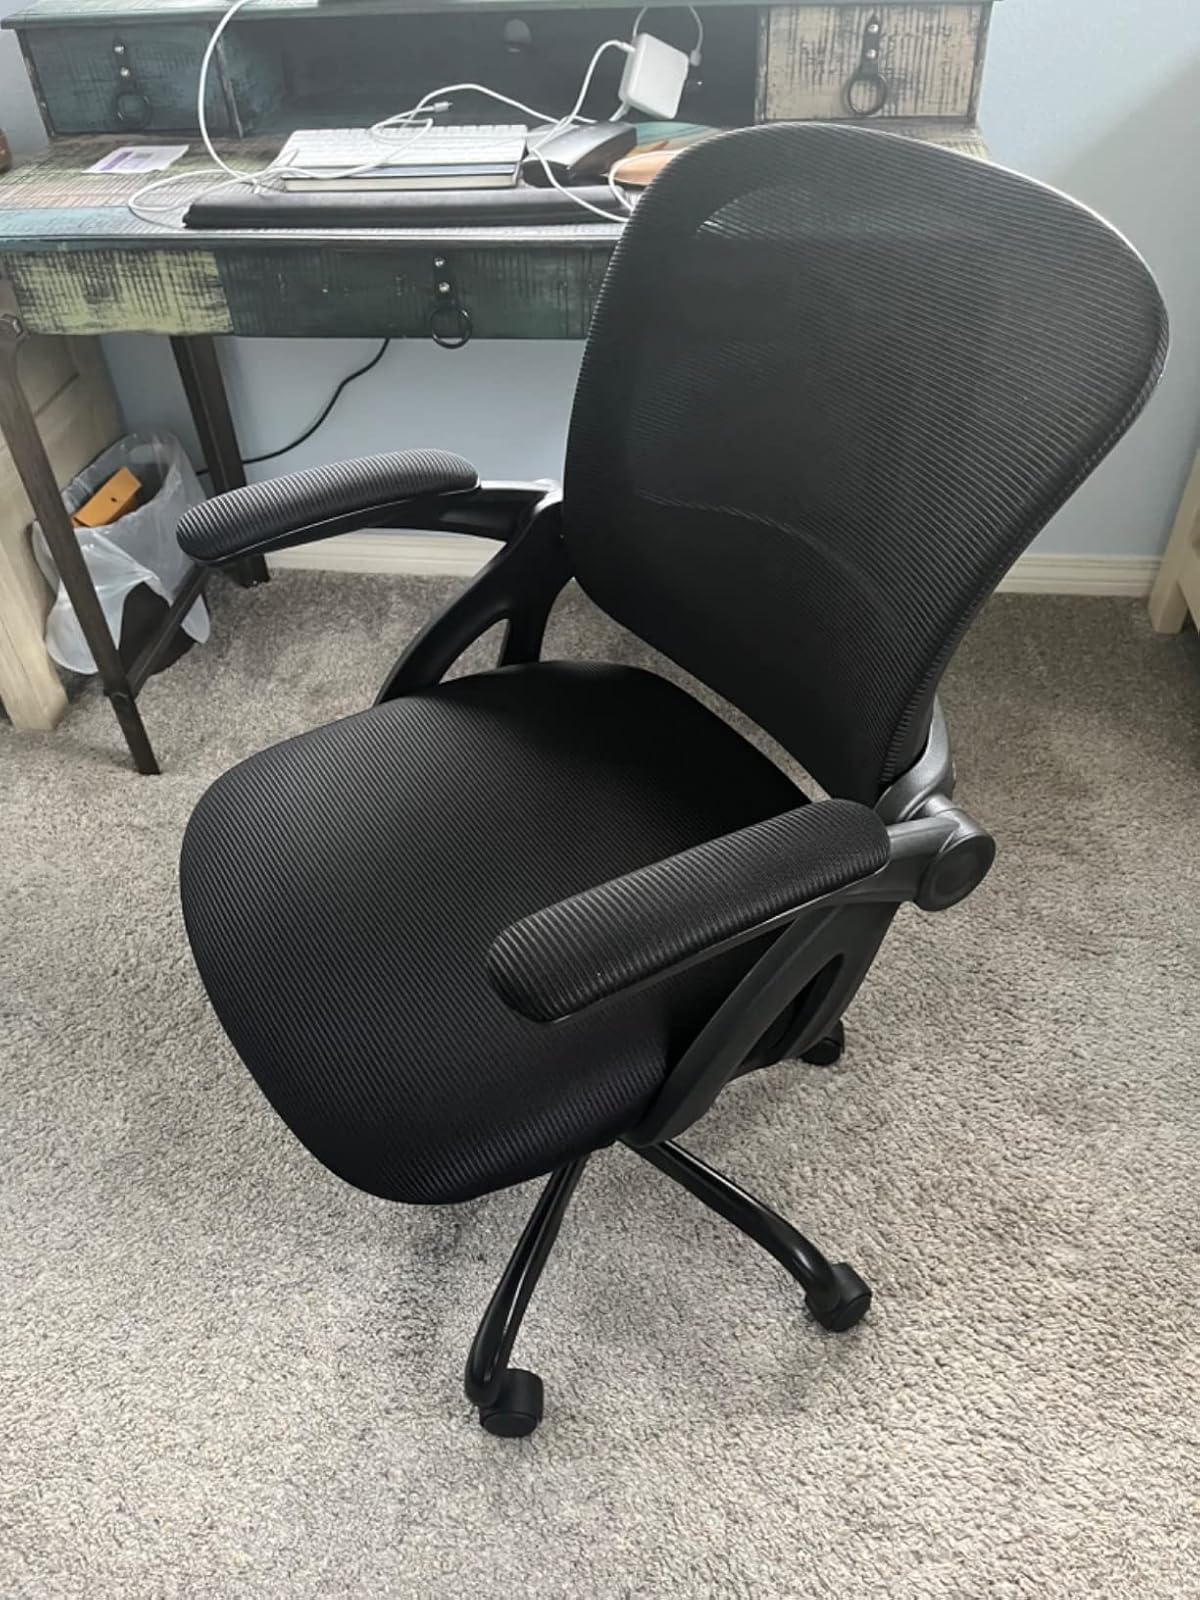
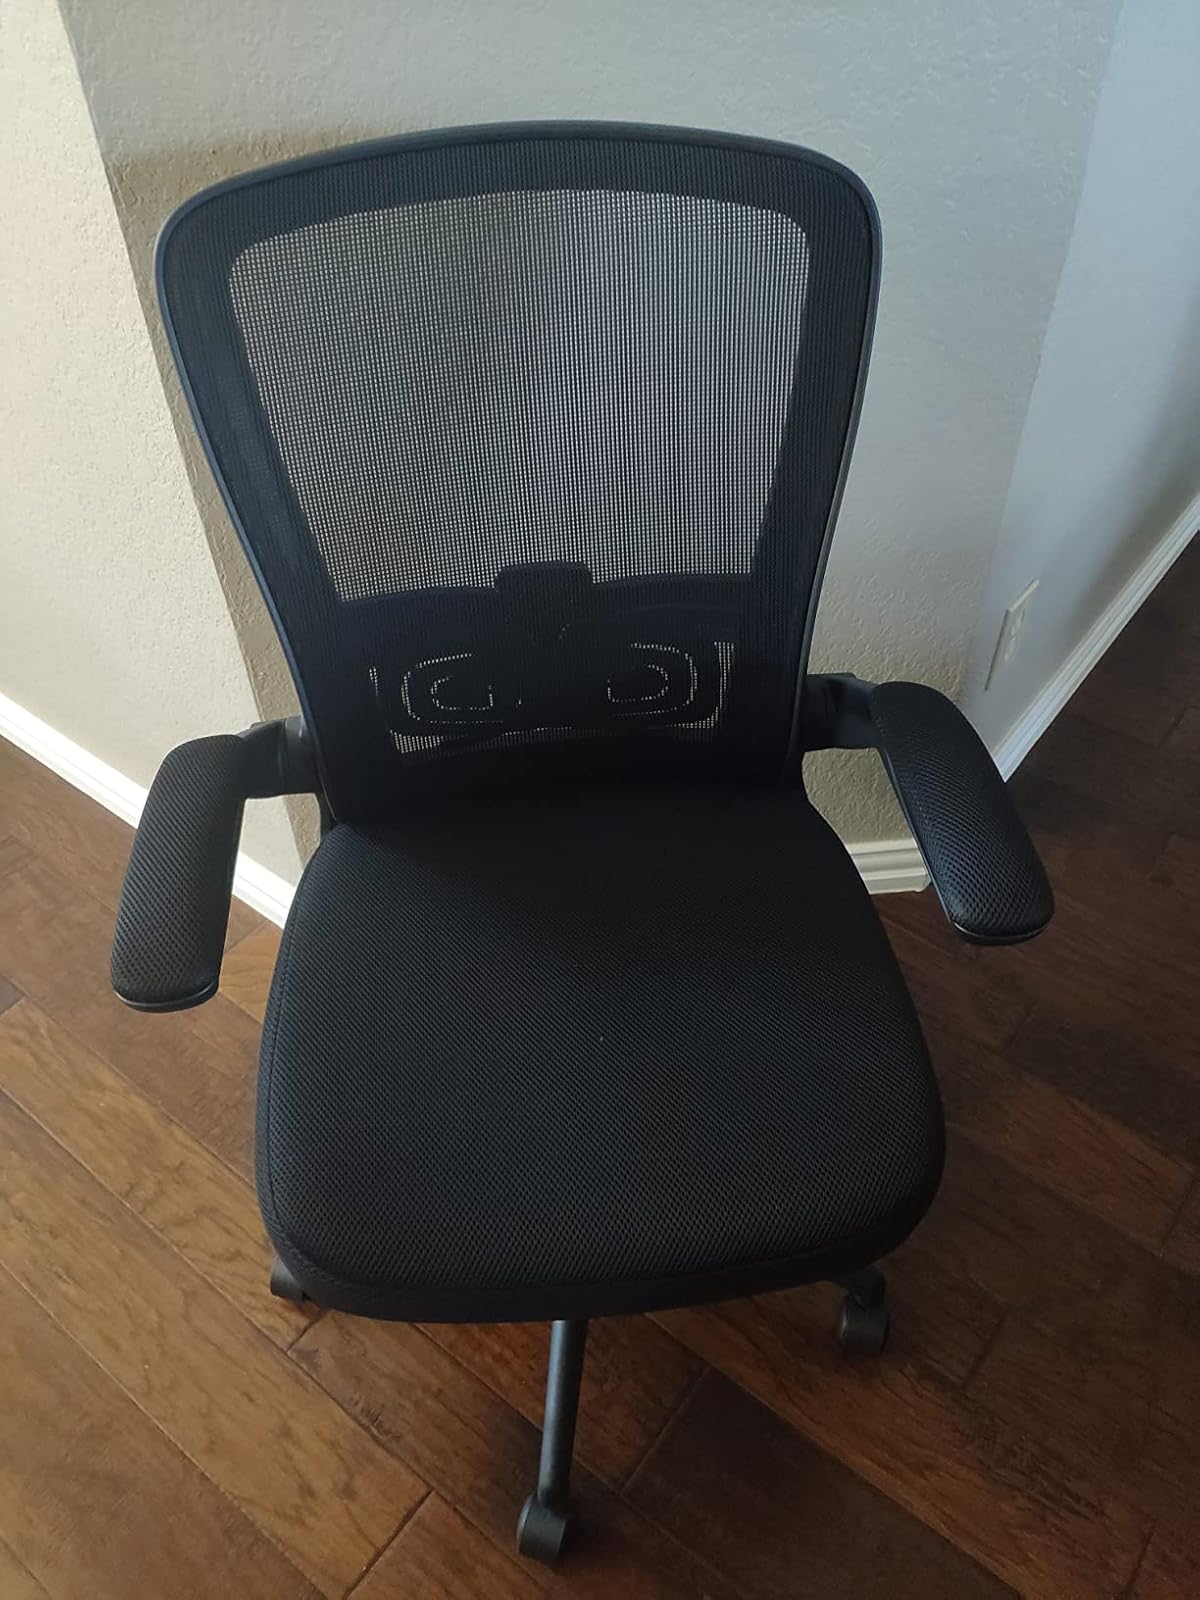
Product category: items_chair
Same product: no